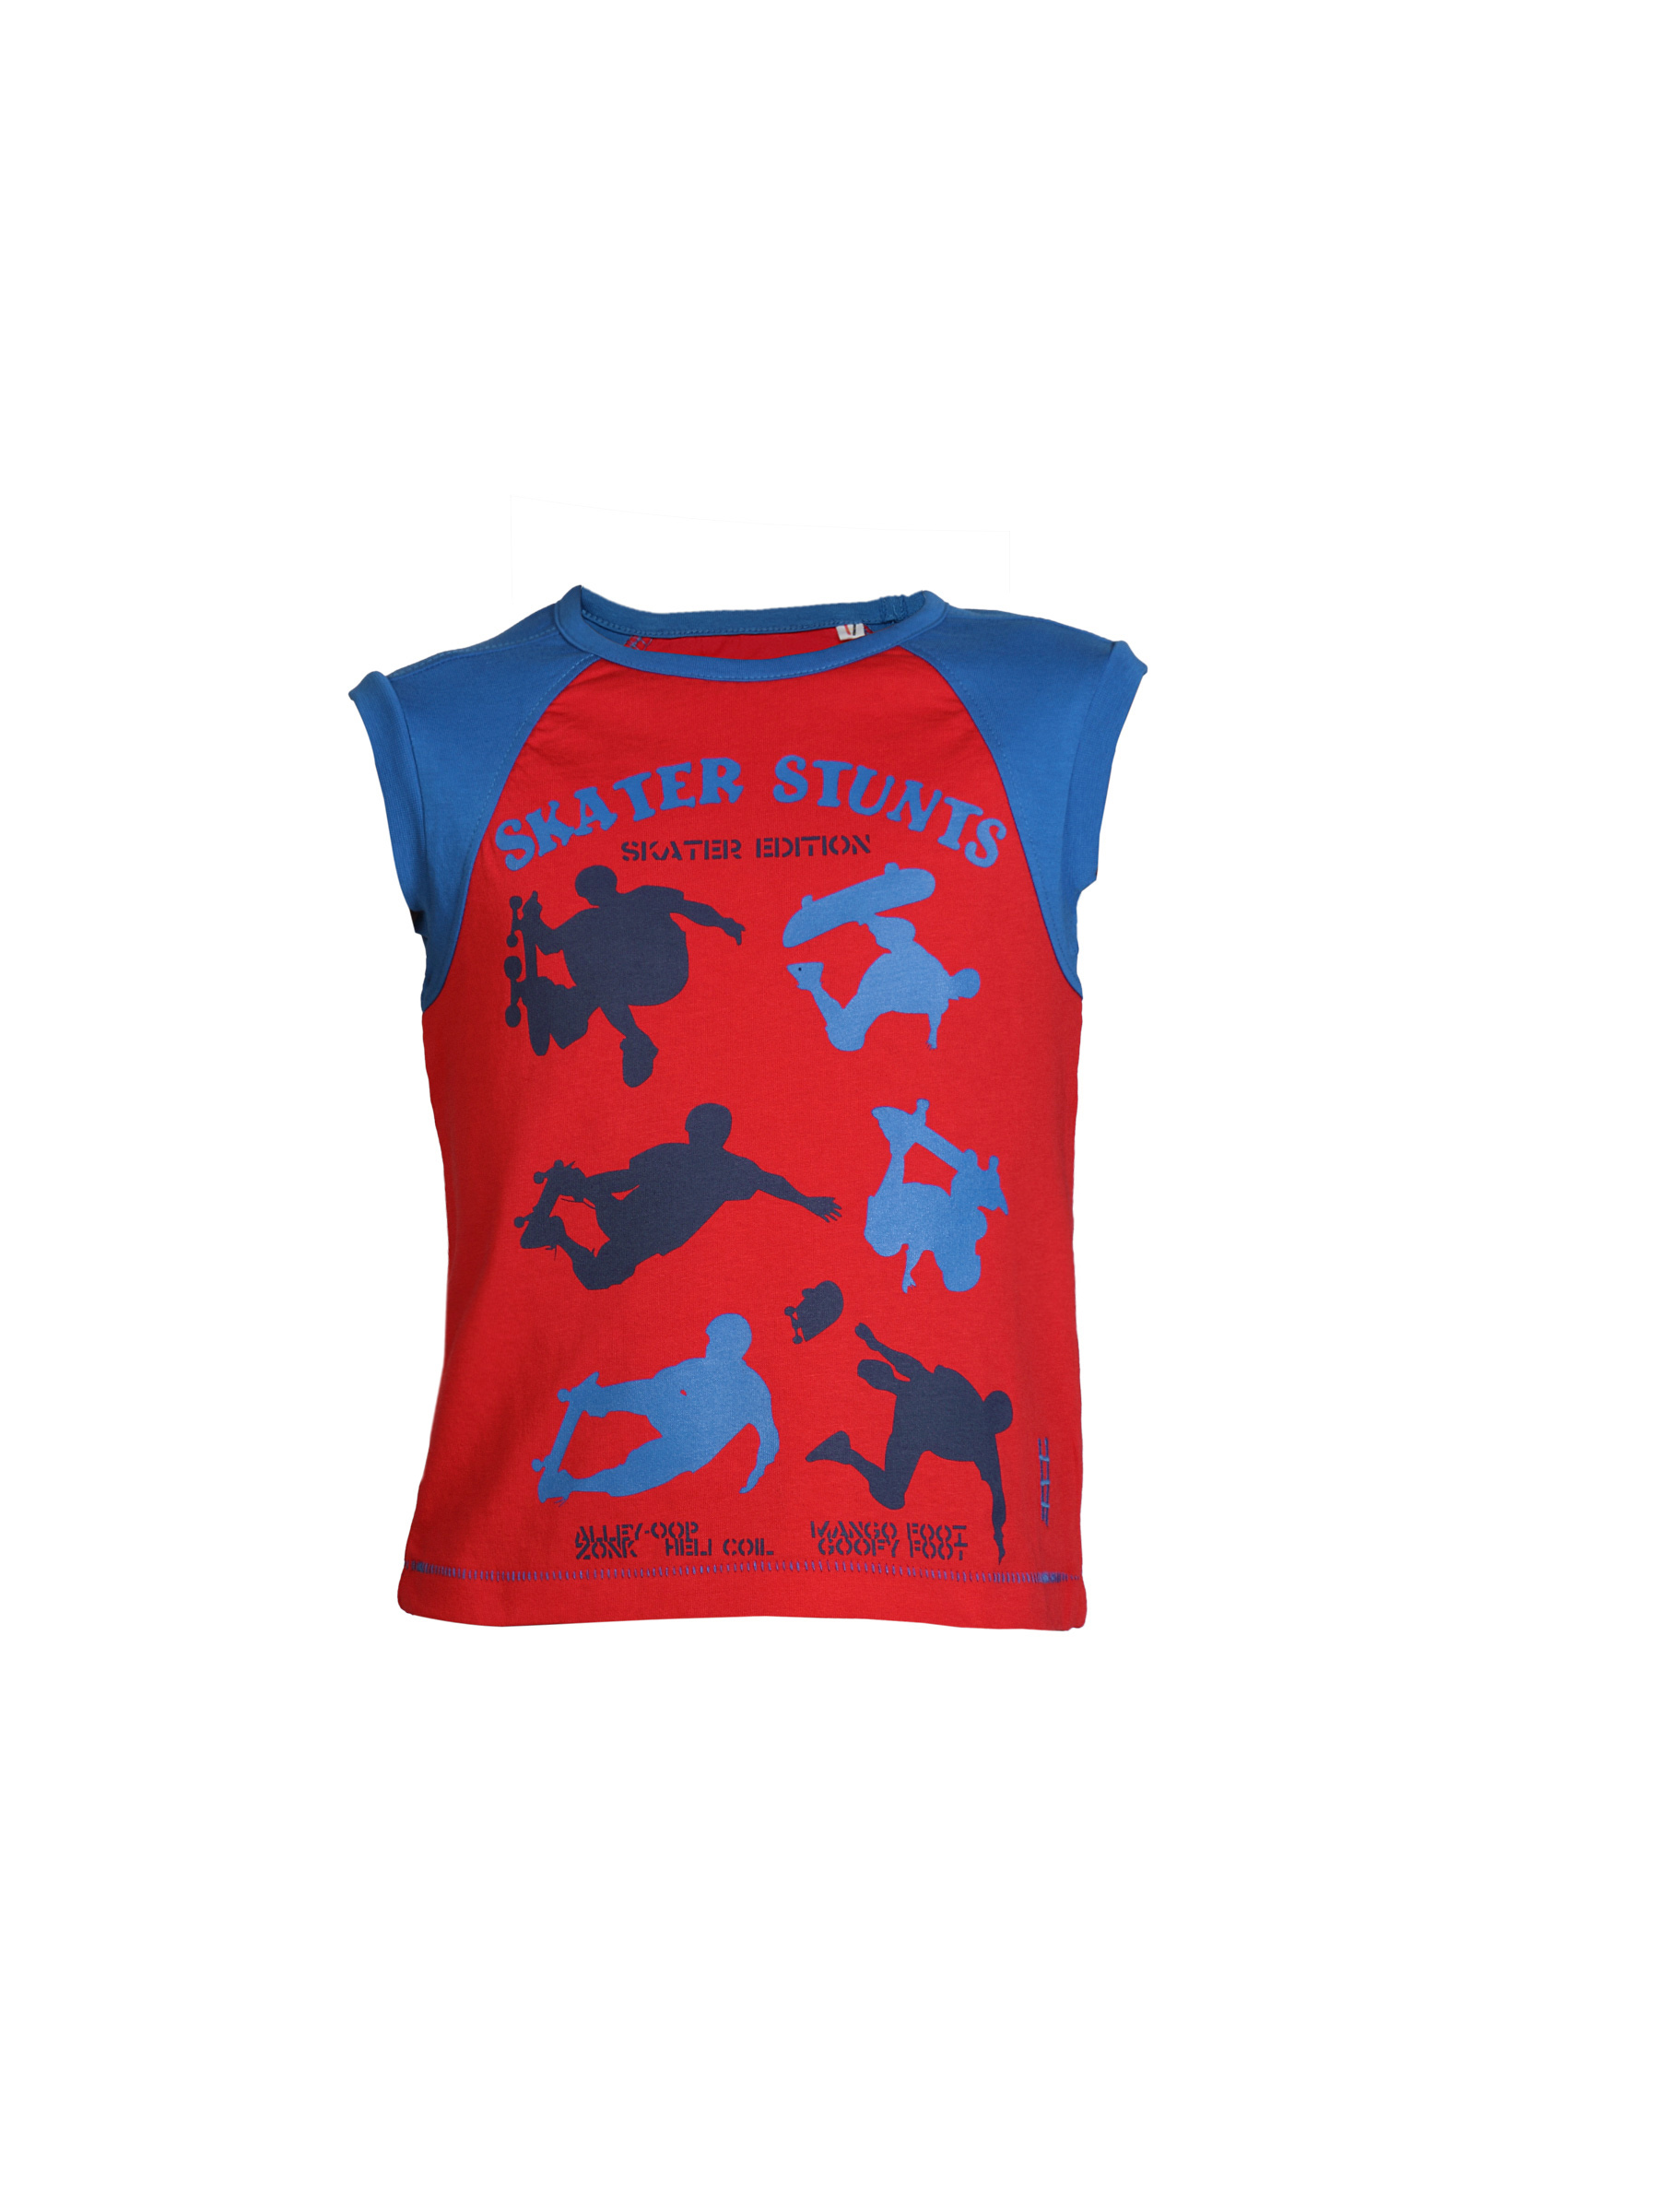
Allen Solly Kids Boys Red T-shirt
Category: Apparel / Topwear / Tshirts
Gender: Boys
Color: Red
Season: Summer 2012
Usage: Casual